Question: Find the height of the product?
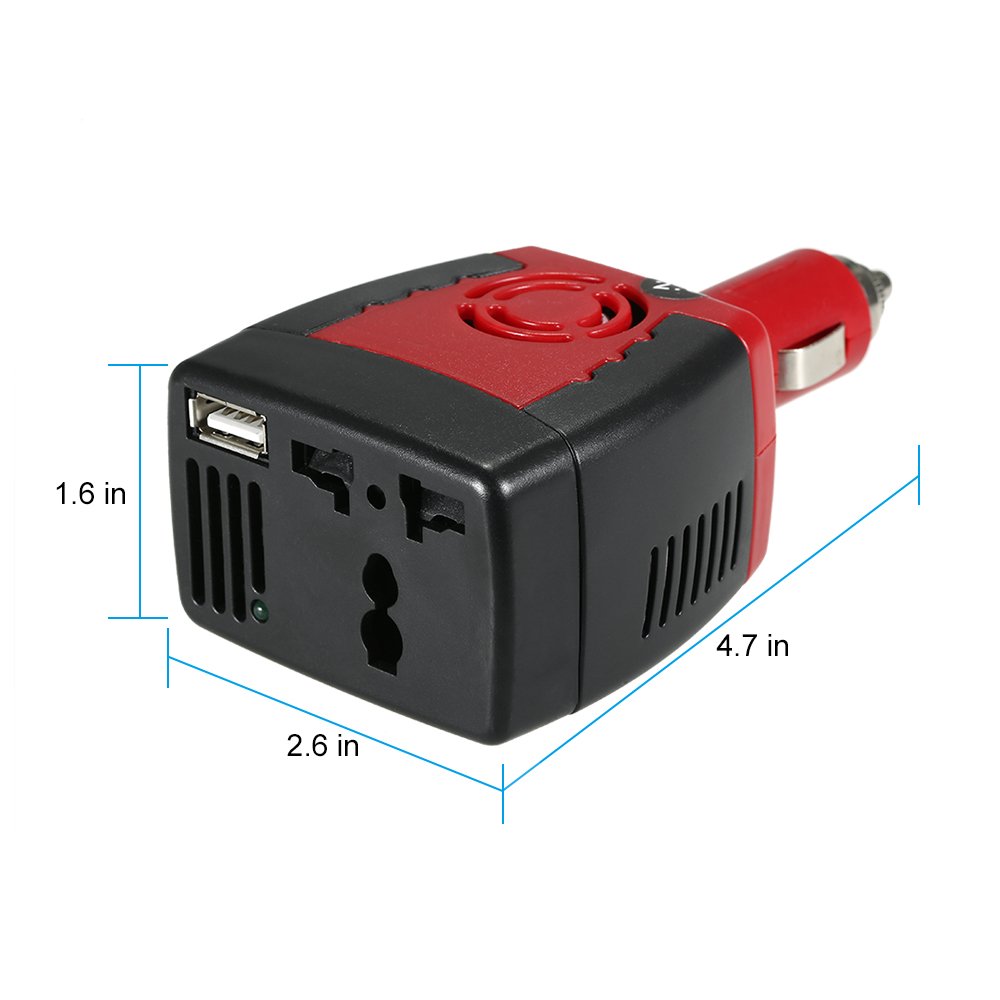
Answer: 1.6 inch